List of continent name etymologies

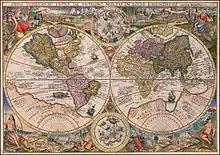
1594 world map by Petrus Plancius

The 1594 map by Petrus Plancius labels the two landmasses "America Mexicana" and "America Peruana", two terms still used in the 17th century.